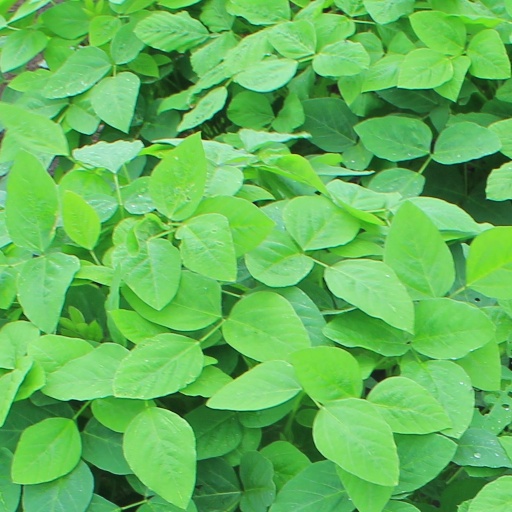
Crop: soybean